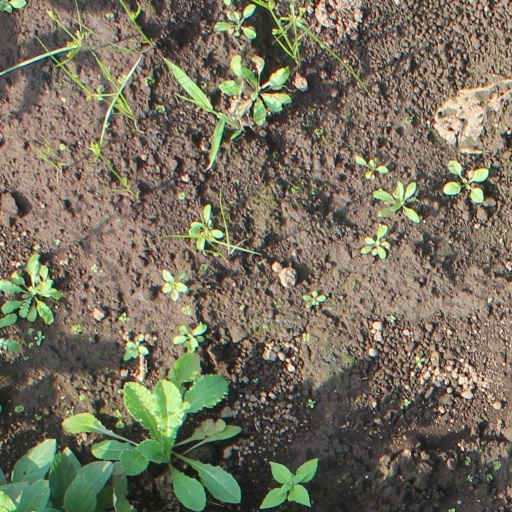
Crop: soybean